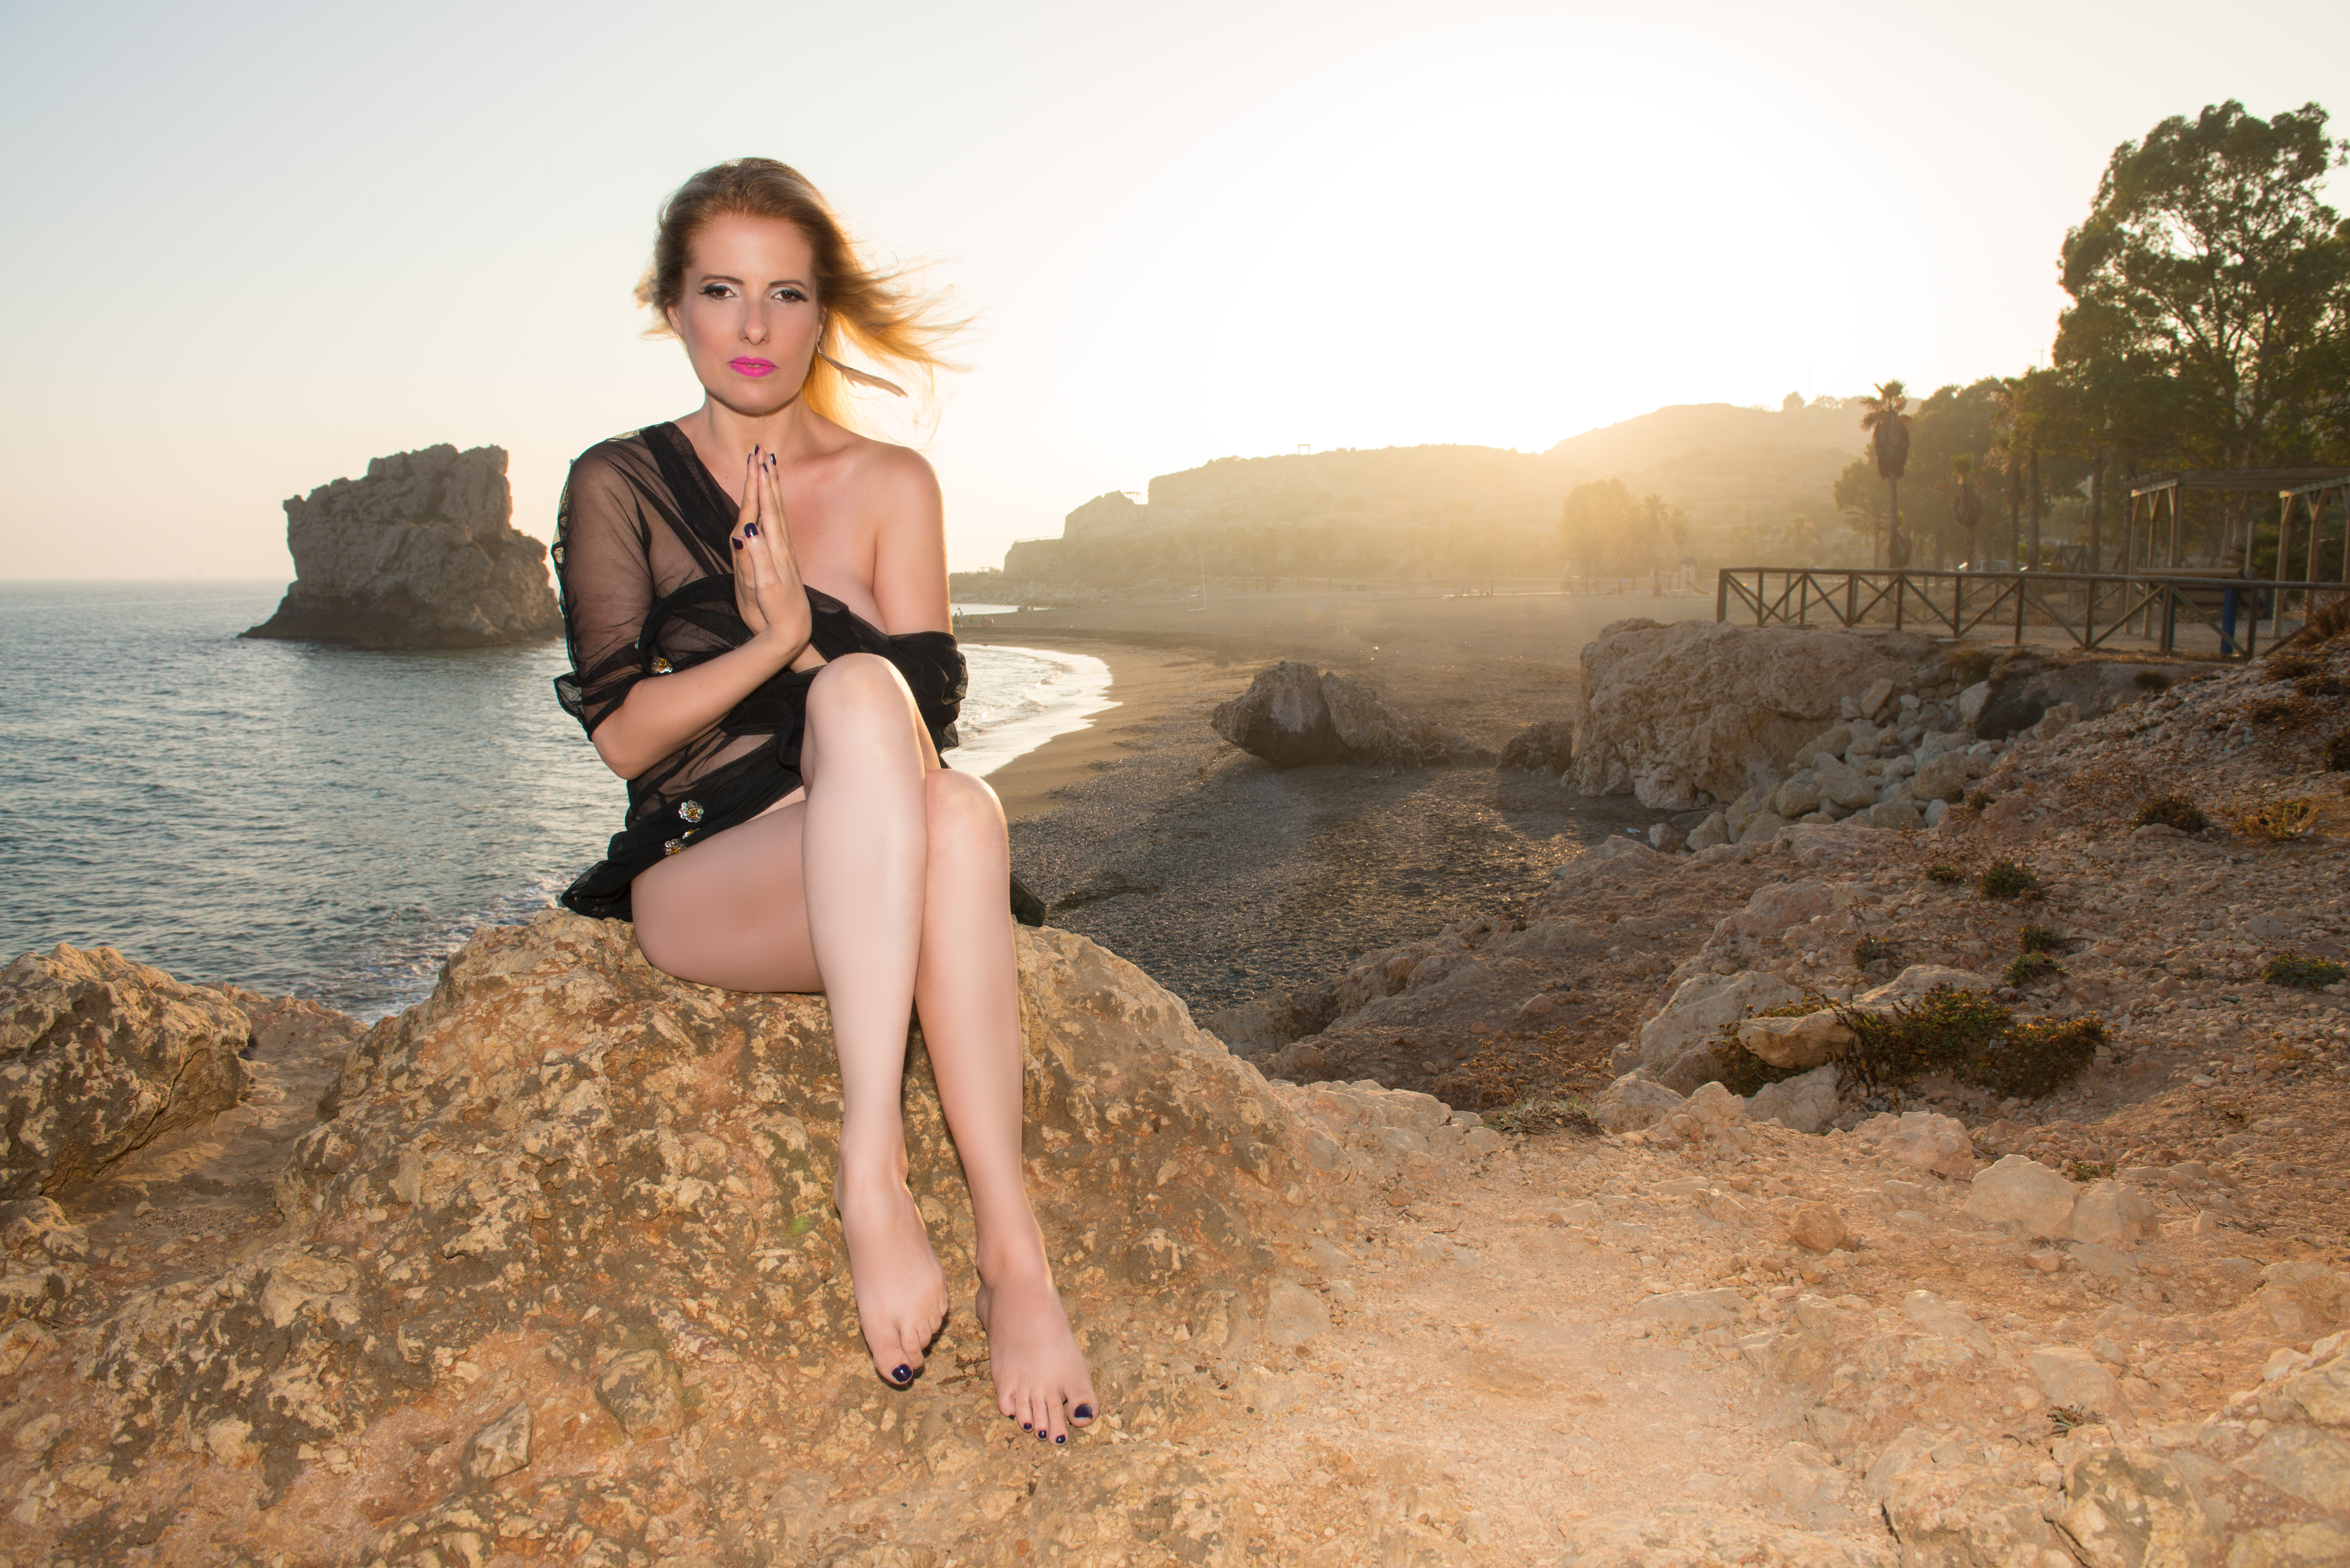
sensual, photograph, beauty, skin, fashion, summer, leg, sea, photo shoot, photography, dress, model, human leg, beach, sitting, rock, long hair, coast, thigh, vacation, lingerie, barefoot, bikini, ocean